Thomas Morris Chester

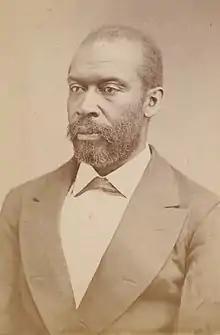
Chester circa 1870 at the age of 36.

Thomas Morris Chester (May 11, 1834 – September 30, 1892) was an American war correspondent, lawyer and soldier who took part in the American Civil War.